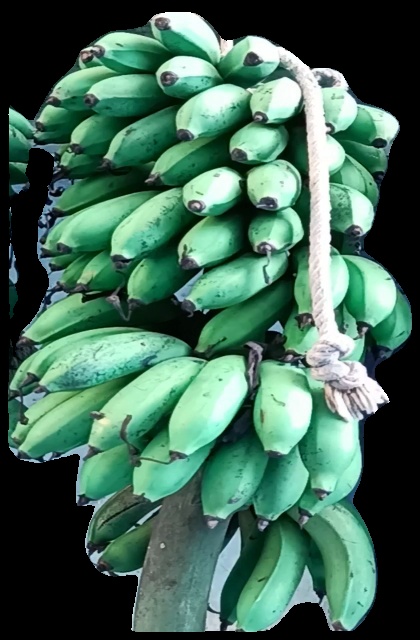
Variety: rasbale
Grade: grade2